Ip Man (film series)

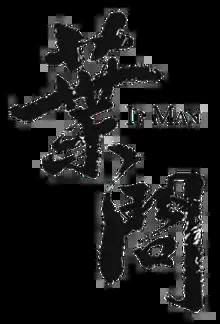
Series logo

Ip Man is a series of Hong Kong martial arts films loosely based on the life events of the Wing Chun master of the same name. The progenitor of the series was "Ip Man" (2008), which was followed by three sequels: "Ip Man 2" (2010), "Ip Man 3" (2015), and "" (2019), as well as the spin-off "" (2018). All four main films were directed by Wilson Yip, written by Edmond Wong, produced by Raymond Wong, and starred Donnie Yen as the titular character. Mandarin Films released the first two films in Hong Kong, which earned more than $37 million with a budget of around $24.6 million. As of 2023, the four main films and the spin-off have grossed $426.2 million worldwide combined.